Jake Clemons

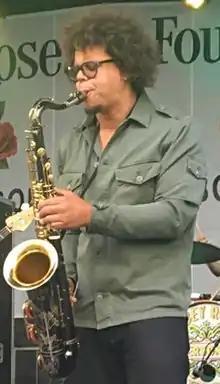
Clemons performing at Abbey Road on the River in 2017

Jake Clemons (born February 27, 1980) is an American musician, singer and songwriter. Since 2012, he has been the saxophonist for Bruce Springsteen's E Street Band, after the death of the band's original saxophonist, his uncle Clarence Clemons. Clemons has performed various instruments including percussion and backing vocals on Springsteen's Wrecking Ball Tour, High Hopes Tour and the River Tour. Clemons attended the Virginia Governor's School for the Arts to study jazz performance. Clemons also has performed with Eddie Vedder, Roger Waters, the Swell Season and the Roots.